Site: brandenburg
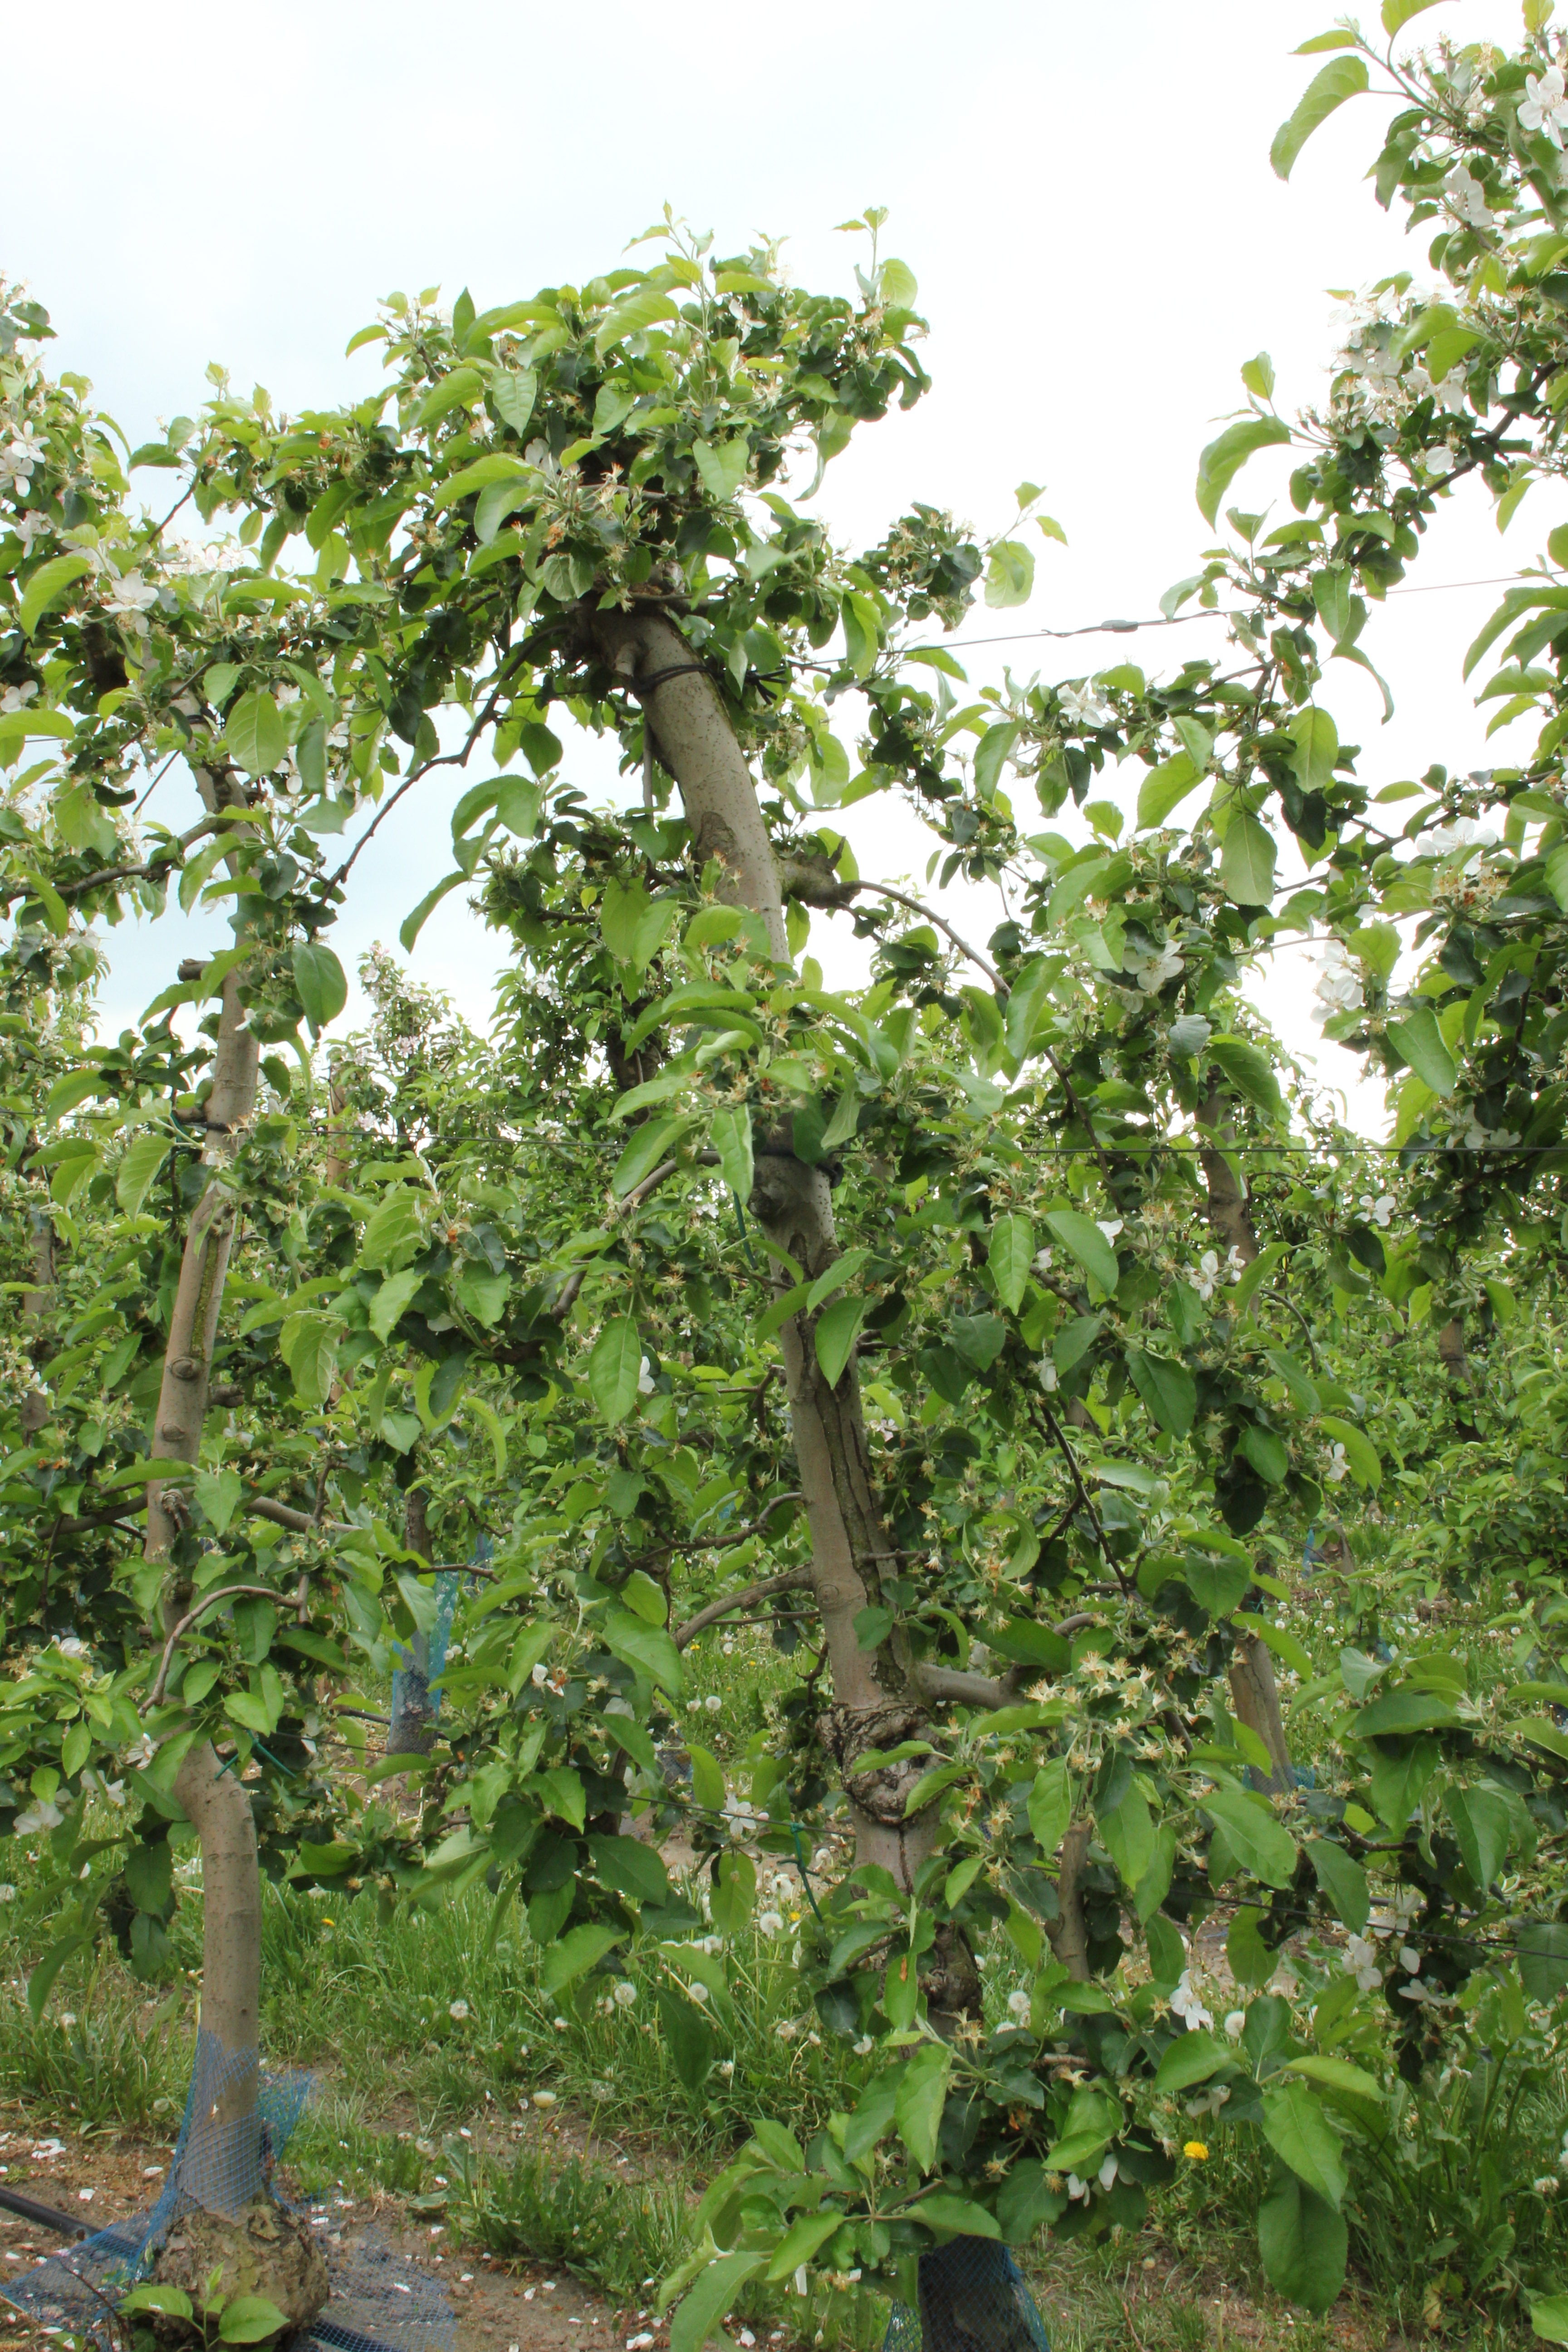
Growth stage (BBCH 67): Flowering